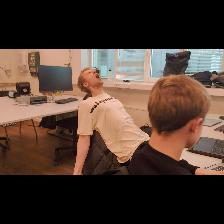
Label: Human